As-Salam as-Sultani

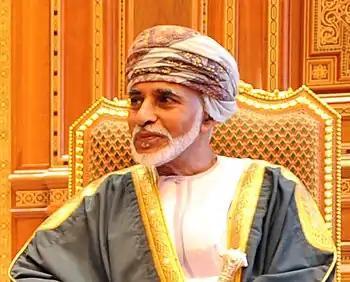
Qâbus ben-Saʿyed ʾâl-Saʿyed (1940–2020), the Sultan of Oman, whom the song was originally dedicated to

"The Salute of the Sultan" is the national anthem of the Sultanate of Oman. It is an ode originally dedicated to Qaboos bin Said, the former Sultan of Oman.